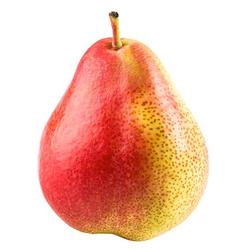
Label: Pear